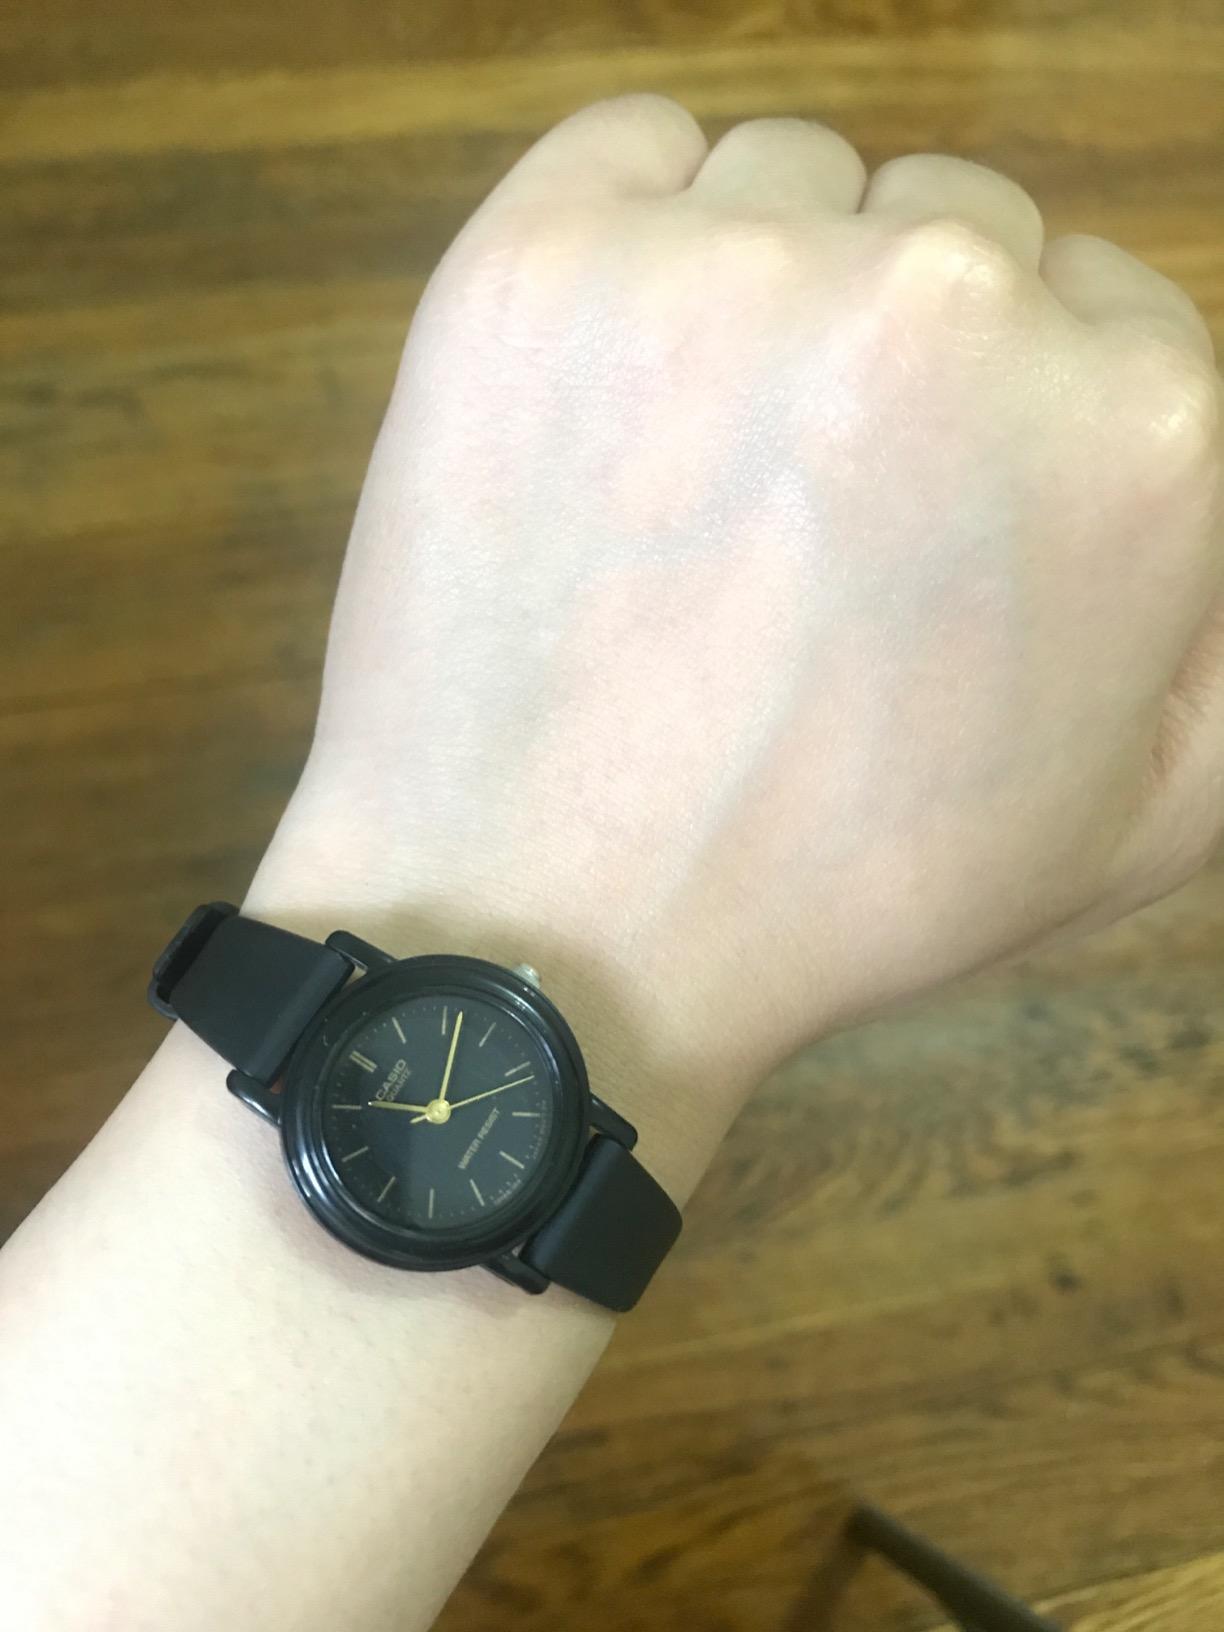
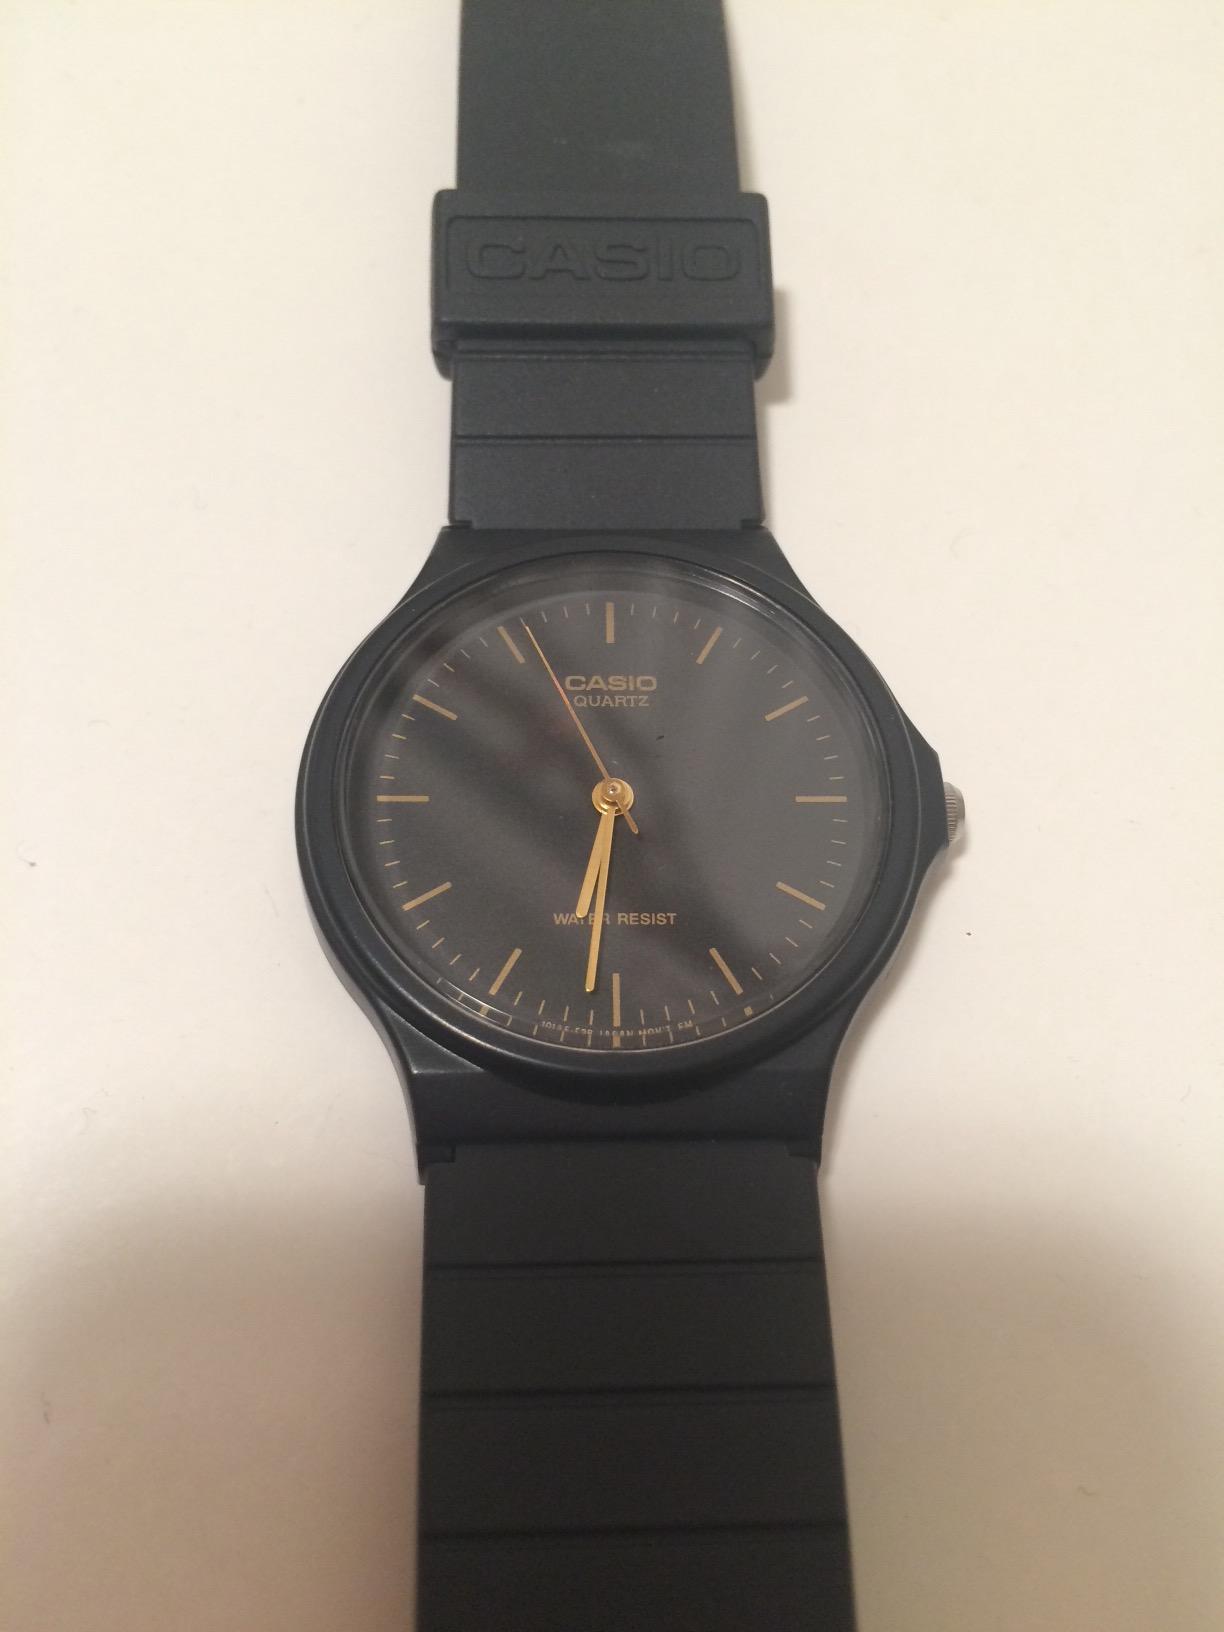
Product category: accessories_watch
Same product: no